Brown meagre

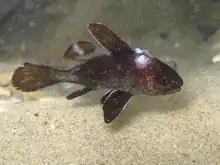
"Sciaena umbra" juvenile

The brown meagre is found at depths between , mainly over rocky and sandy substrates and the young enter estuarine environments.